Coronavirus membrane protein

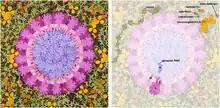
Illustration of a coronavirus virion in the respiratory mucosa, showing the positions of the four structural proteins and components of the extracellular environment.

The M protein is the most abundant protein in coronavirus virions. It is essential for viral replication.